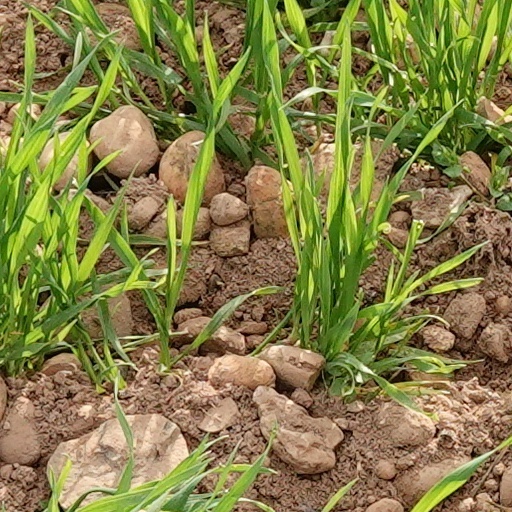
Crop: wheat